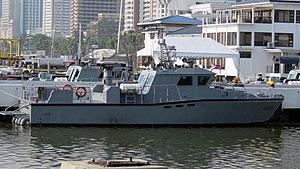
Voici la liste des navires actifs de la marine philippine en 2020.